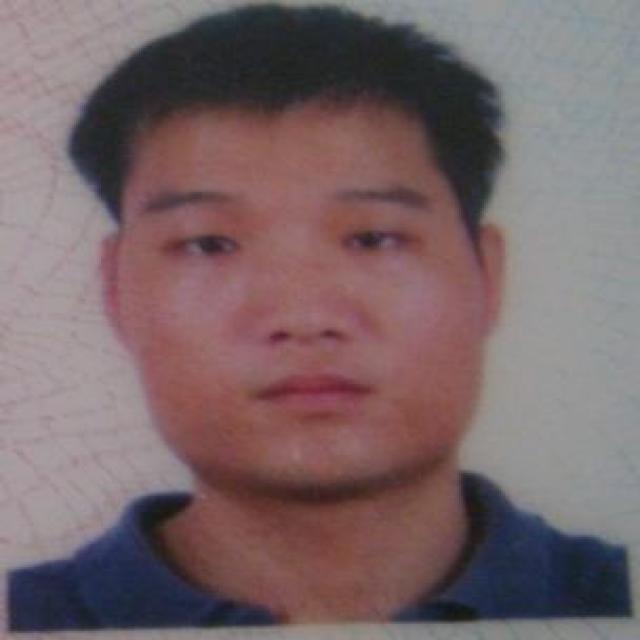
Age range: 21-44